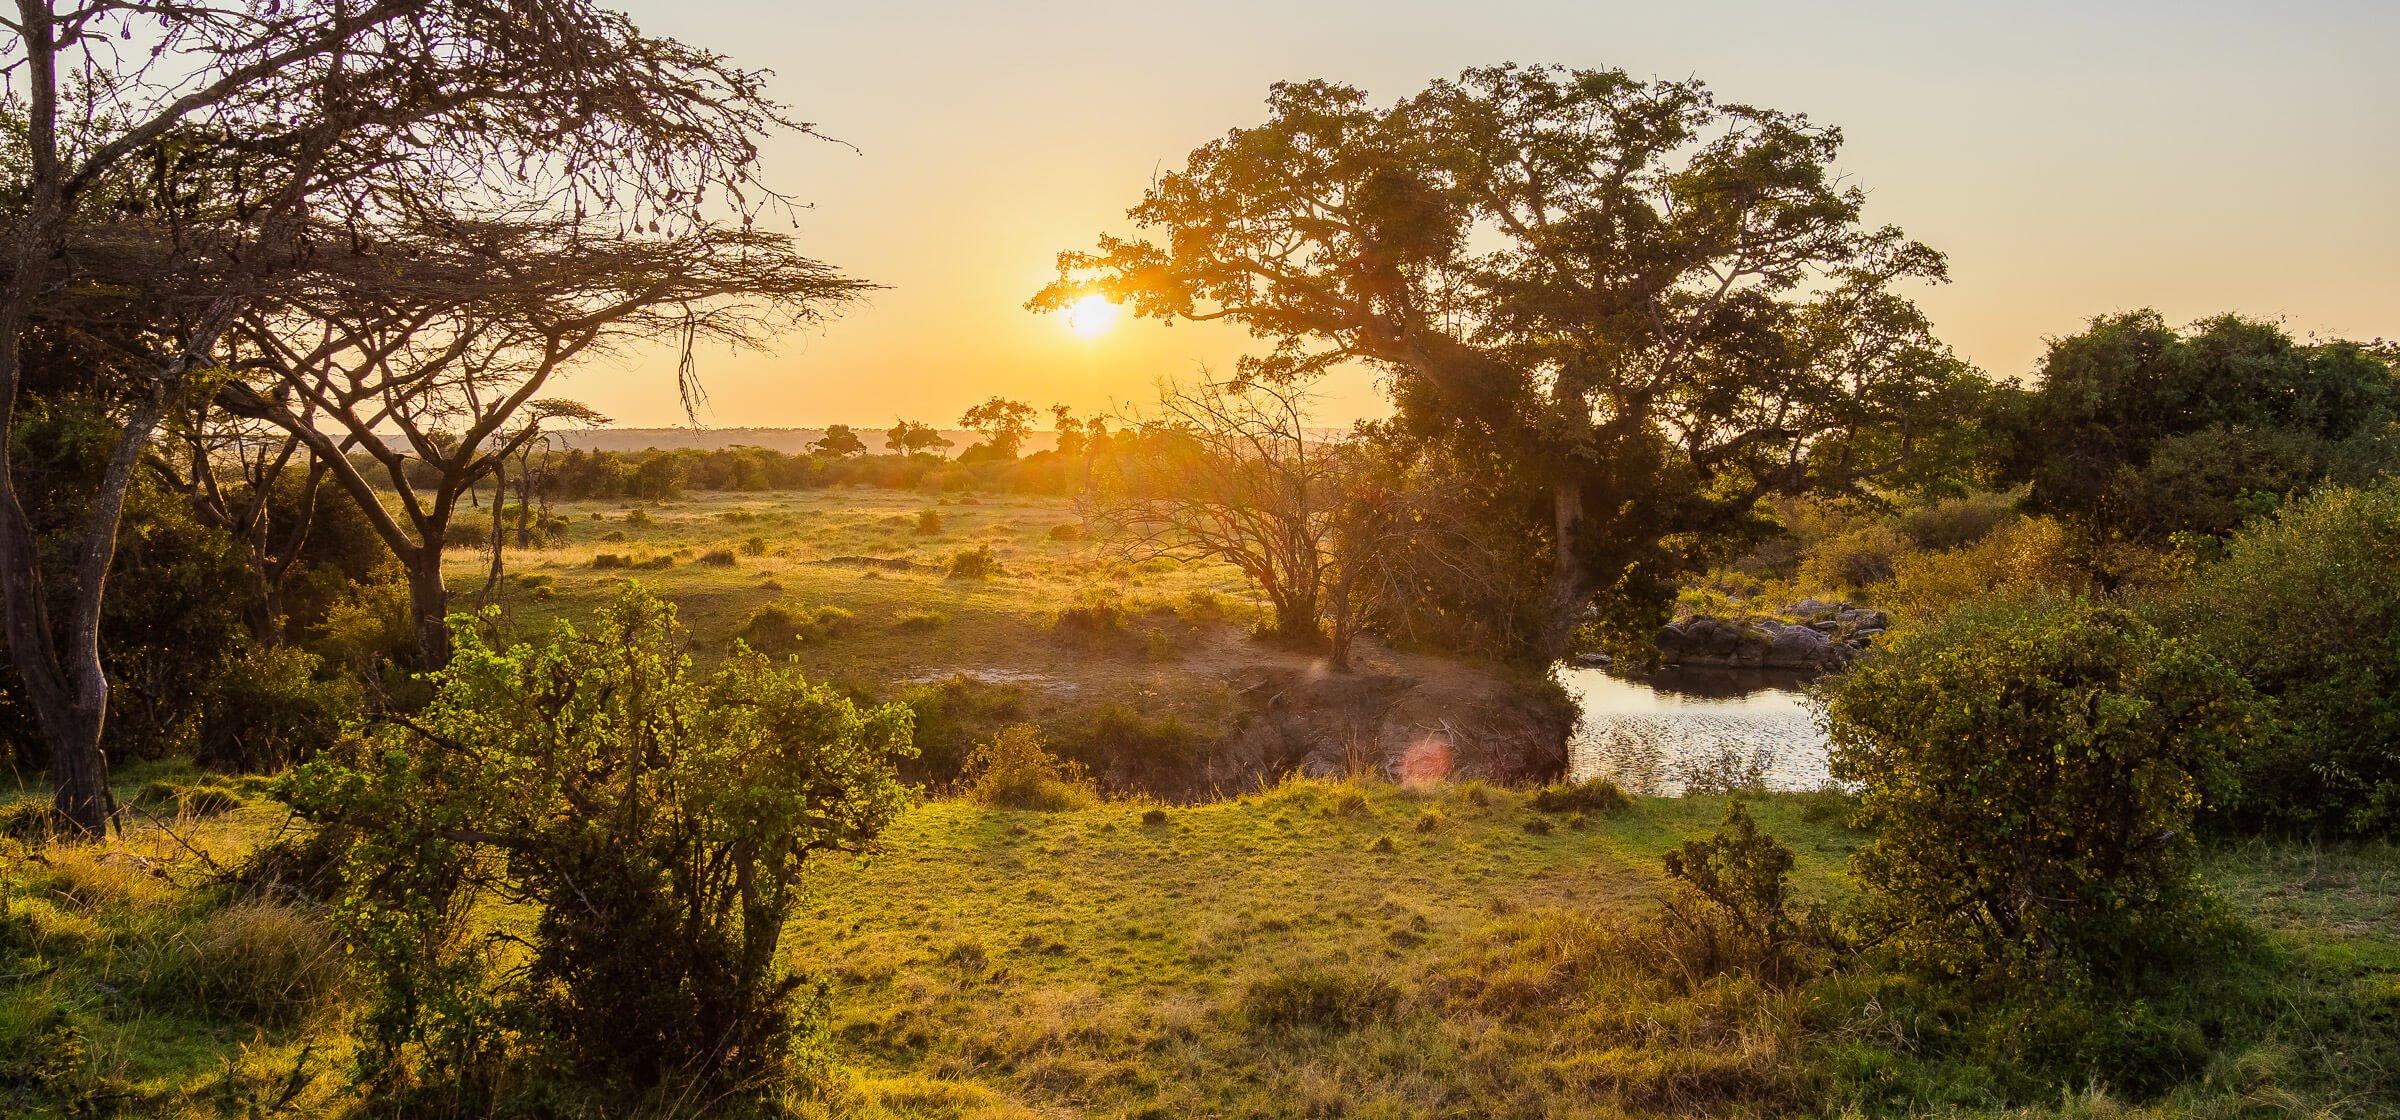
Mandhari tulivu ya uwazi, jua linazama polepole kwenye upeo wa anga likitawanya mionzi ya dhahabu na rangi ya chungwa ambayo inatawanyika angani, kuna miti mingi na ardhi yenye uoto wa kijani.